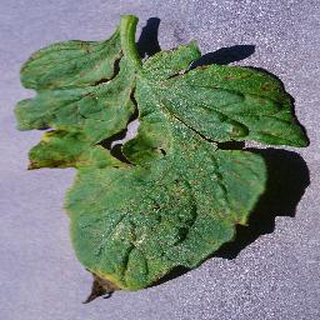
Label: tomato_septoria_leaf_spot